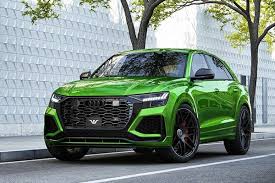
Label: noambulance